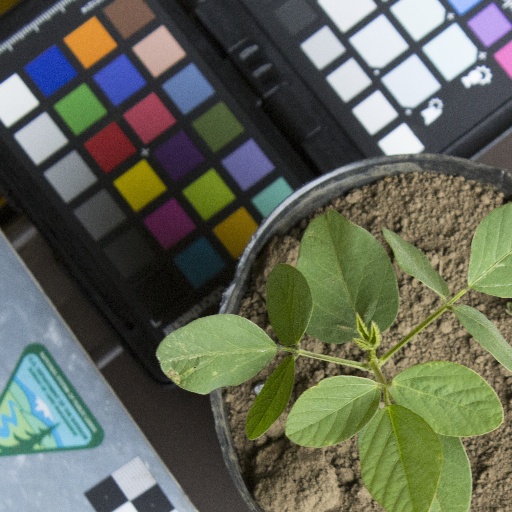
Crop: soybean